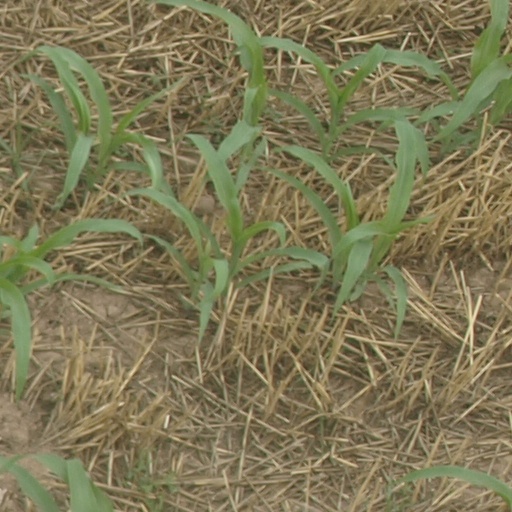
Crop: maize; corn